Walls of Vejer de la Frontera

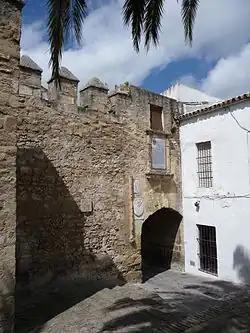

The Walls of Vejer de la Frontera (Spanish: "Murallas de Vejer de la Frontera") refers to the town walls of Vejer de la Frontera, Spain. Constructed for defensive purposes, the walls were declared "Bien de Interés Cultural" in 1993.